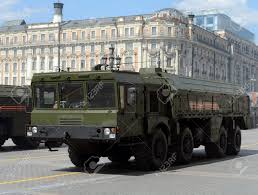
Label: Air Defense